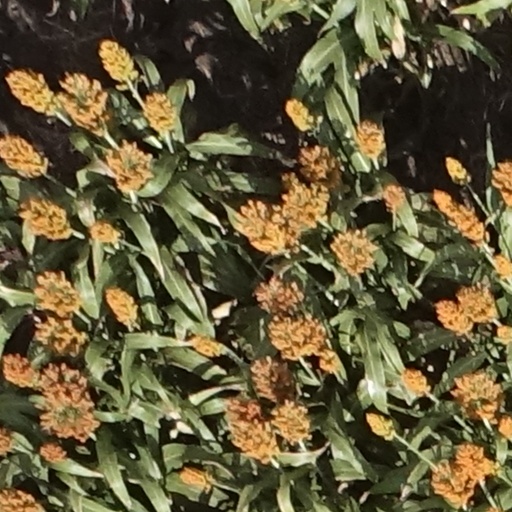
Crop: sorghum